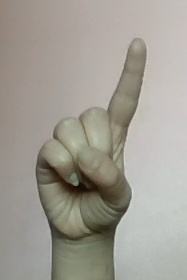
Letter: bb